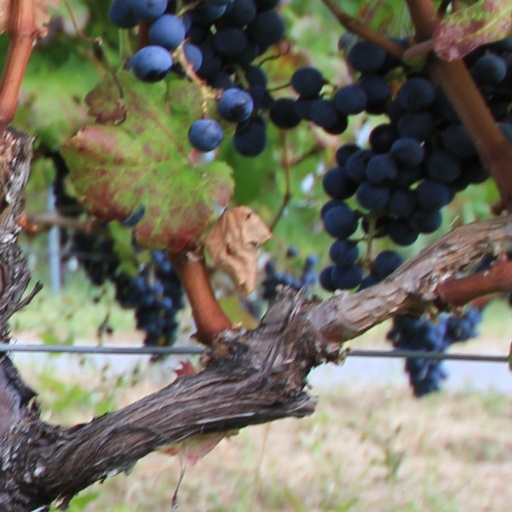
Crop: grape